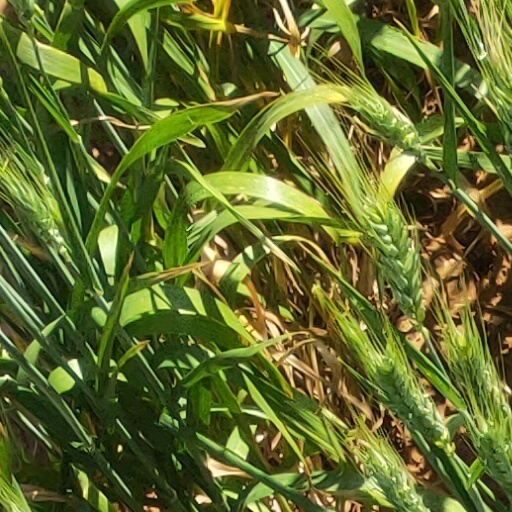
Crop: wheat